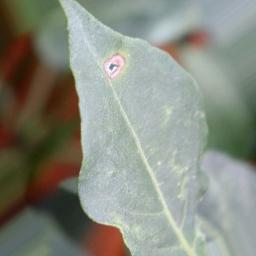
Label: cercospora